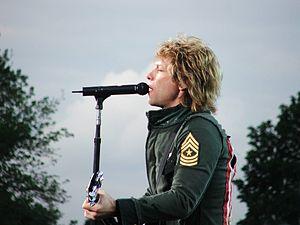
Bon Jovi est un groupe de rock américain. Leur première apparition sur la scène musicale a lieu en 1983 avec le single Runaway, tiré de leur premier album éponyme sorti en 1984, Bon Jovi, dont le succès est modeste aux États-Unis. Leur deuxième album 7800° Fahrenheit, sorti en 1985, obtient un peu plus de succès que le précédent en étant certifié disque d'or aux États-Unis.
Jon Bon Jovi, né John Francis Bongiovi Jr. le 2 mars 1962 à Perth Amboy, est un auteur-compositeur-interprète, producteur, philanthrope et acteur américain. Il est principalement connu comme étant le fondateur et le leader du groupe de rock Bon Jovi, formé en 1983.